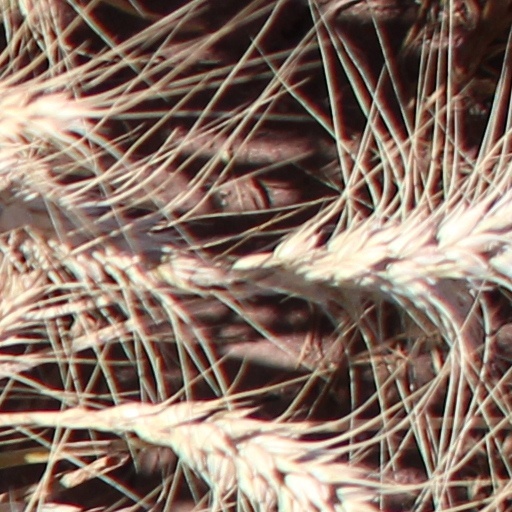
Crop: wheat